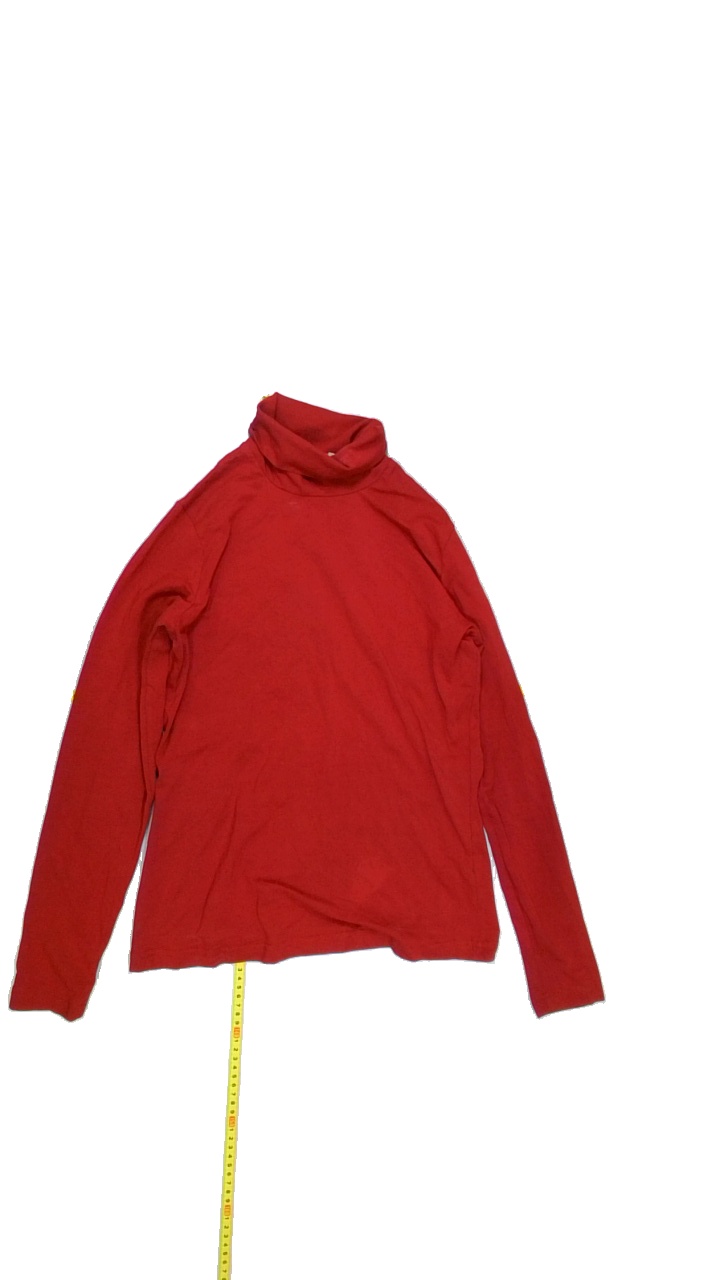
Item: Top (Ladies)
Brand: Lindex
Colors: Red
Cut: Turtle neck
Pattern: Plain
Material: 90% Cott 10% Elastane
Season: All
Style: No trend
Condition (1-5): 3
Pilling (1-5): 5
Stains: Yes
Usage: Repair
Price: <50